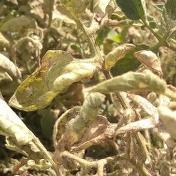
Crop: Tomato
Condition: mite-d